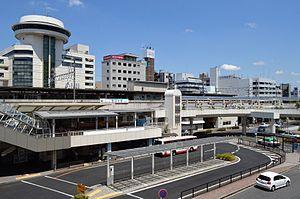
La gare de Toyotashi est une gare ferroviaire de la ville de Toyota, dans la préfecture d'Aichi au Japon. Elle est exploitée par la compagnie Meitetsu.